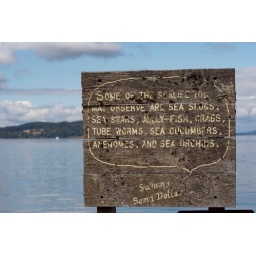
The sign at the enterance of Saltars Point beach in Steilacoom, Washington.